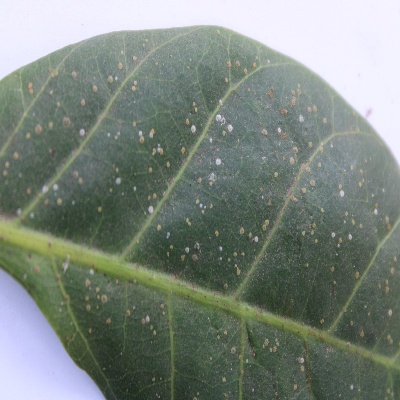
Crop: Cashew
Condition: red rust